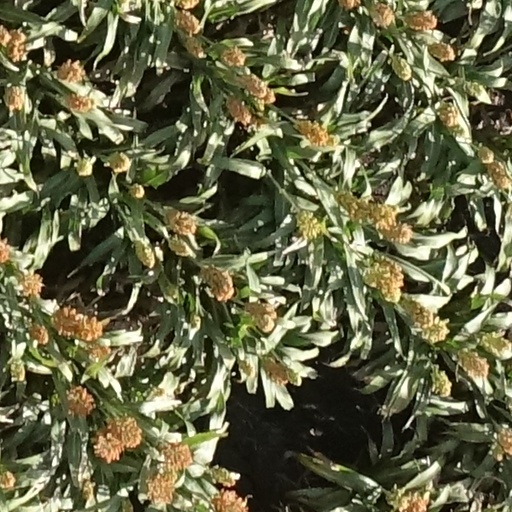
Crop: sorghum